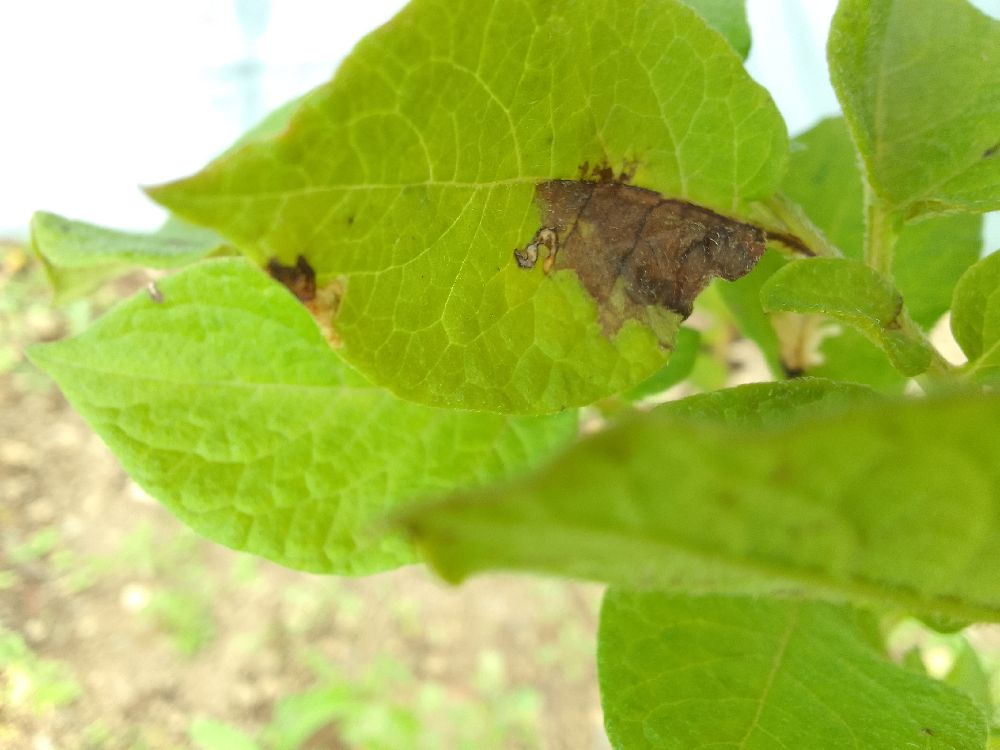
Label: Late blight